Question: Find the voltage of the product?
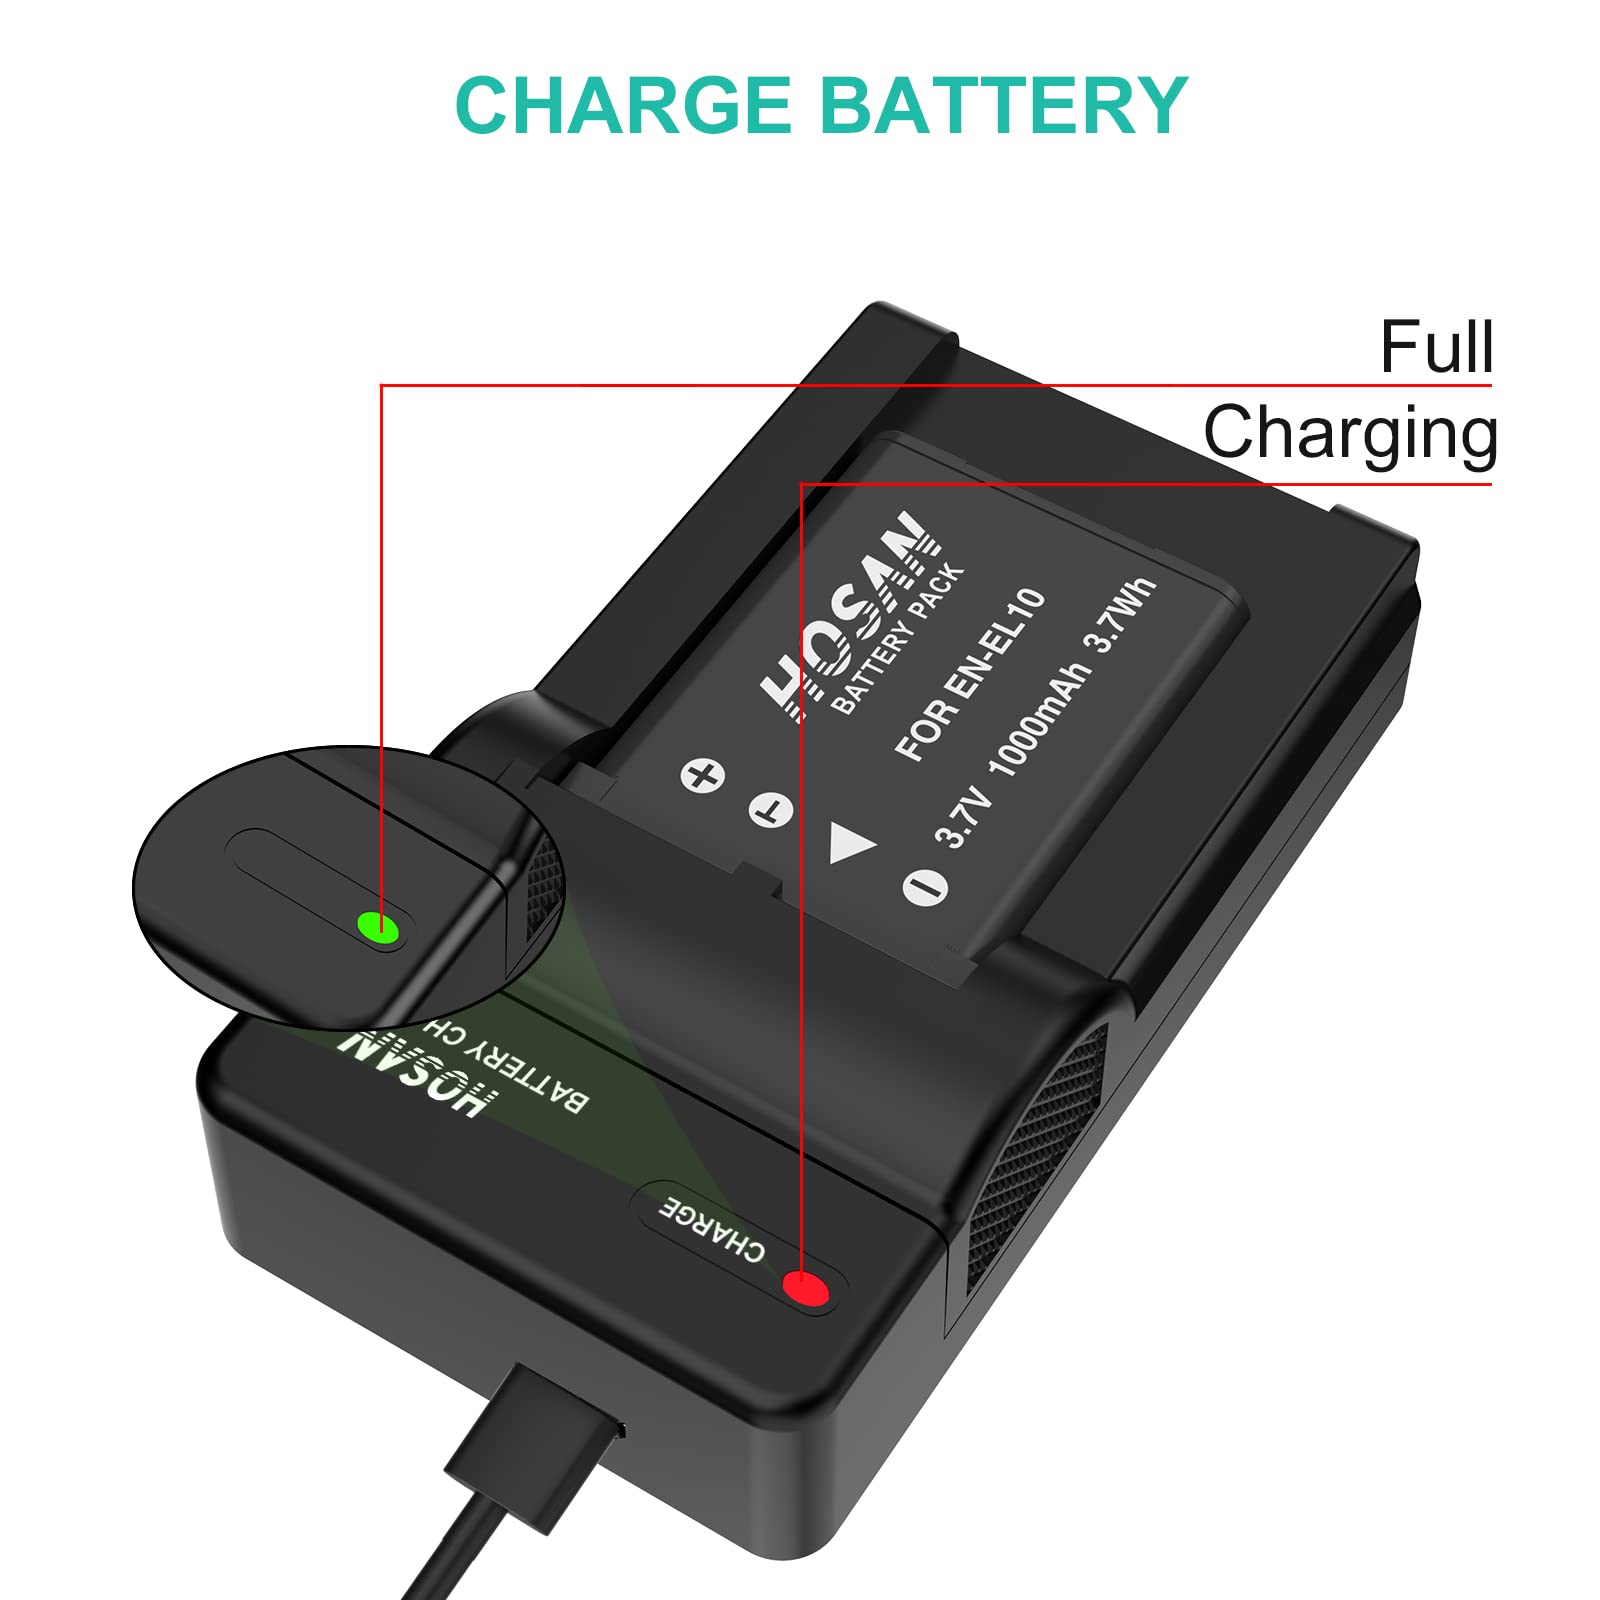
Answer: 3.7 volt